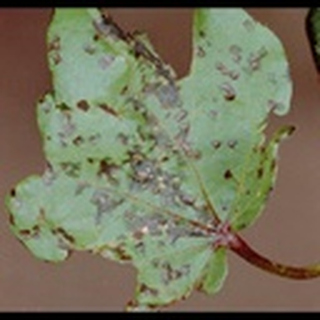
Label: cotton_bacterial_blight